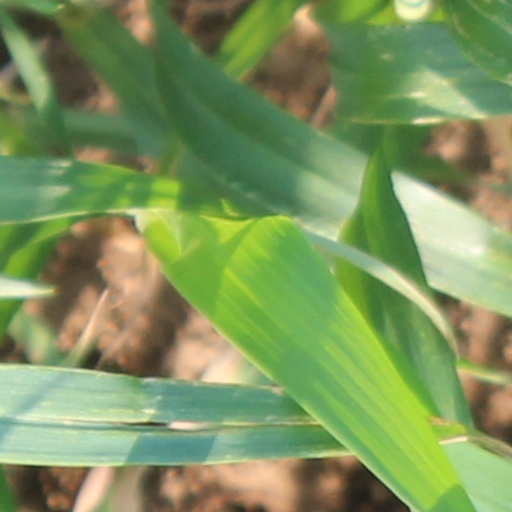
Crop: wheat